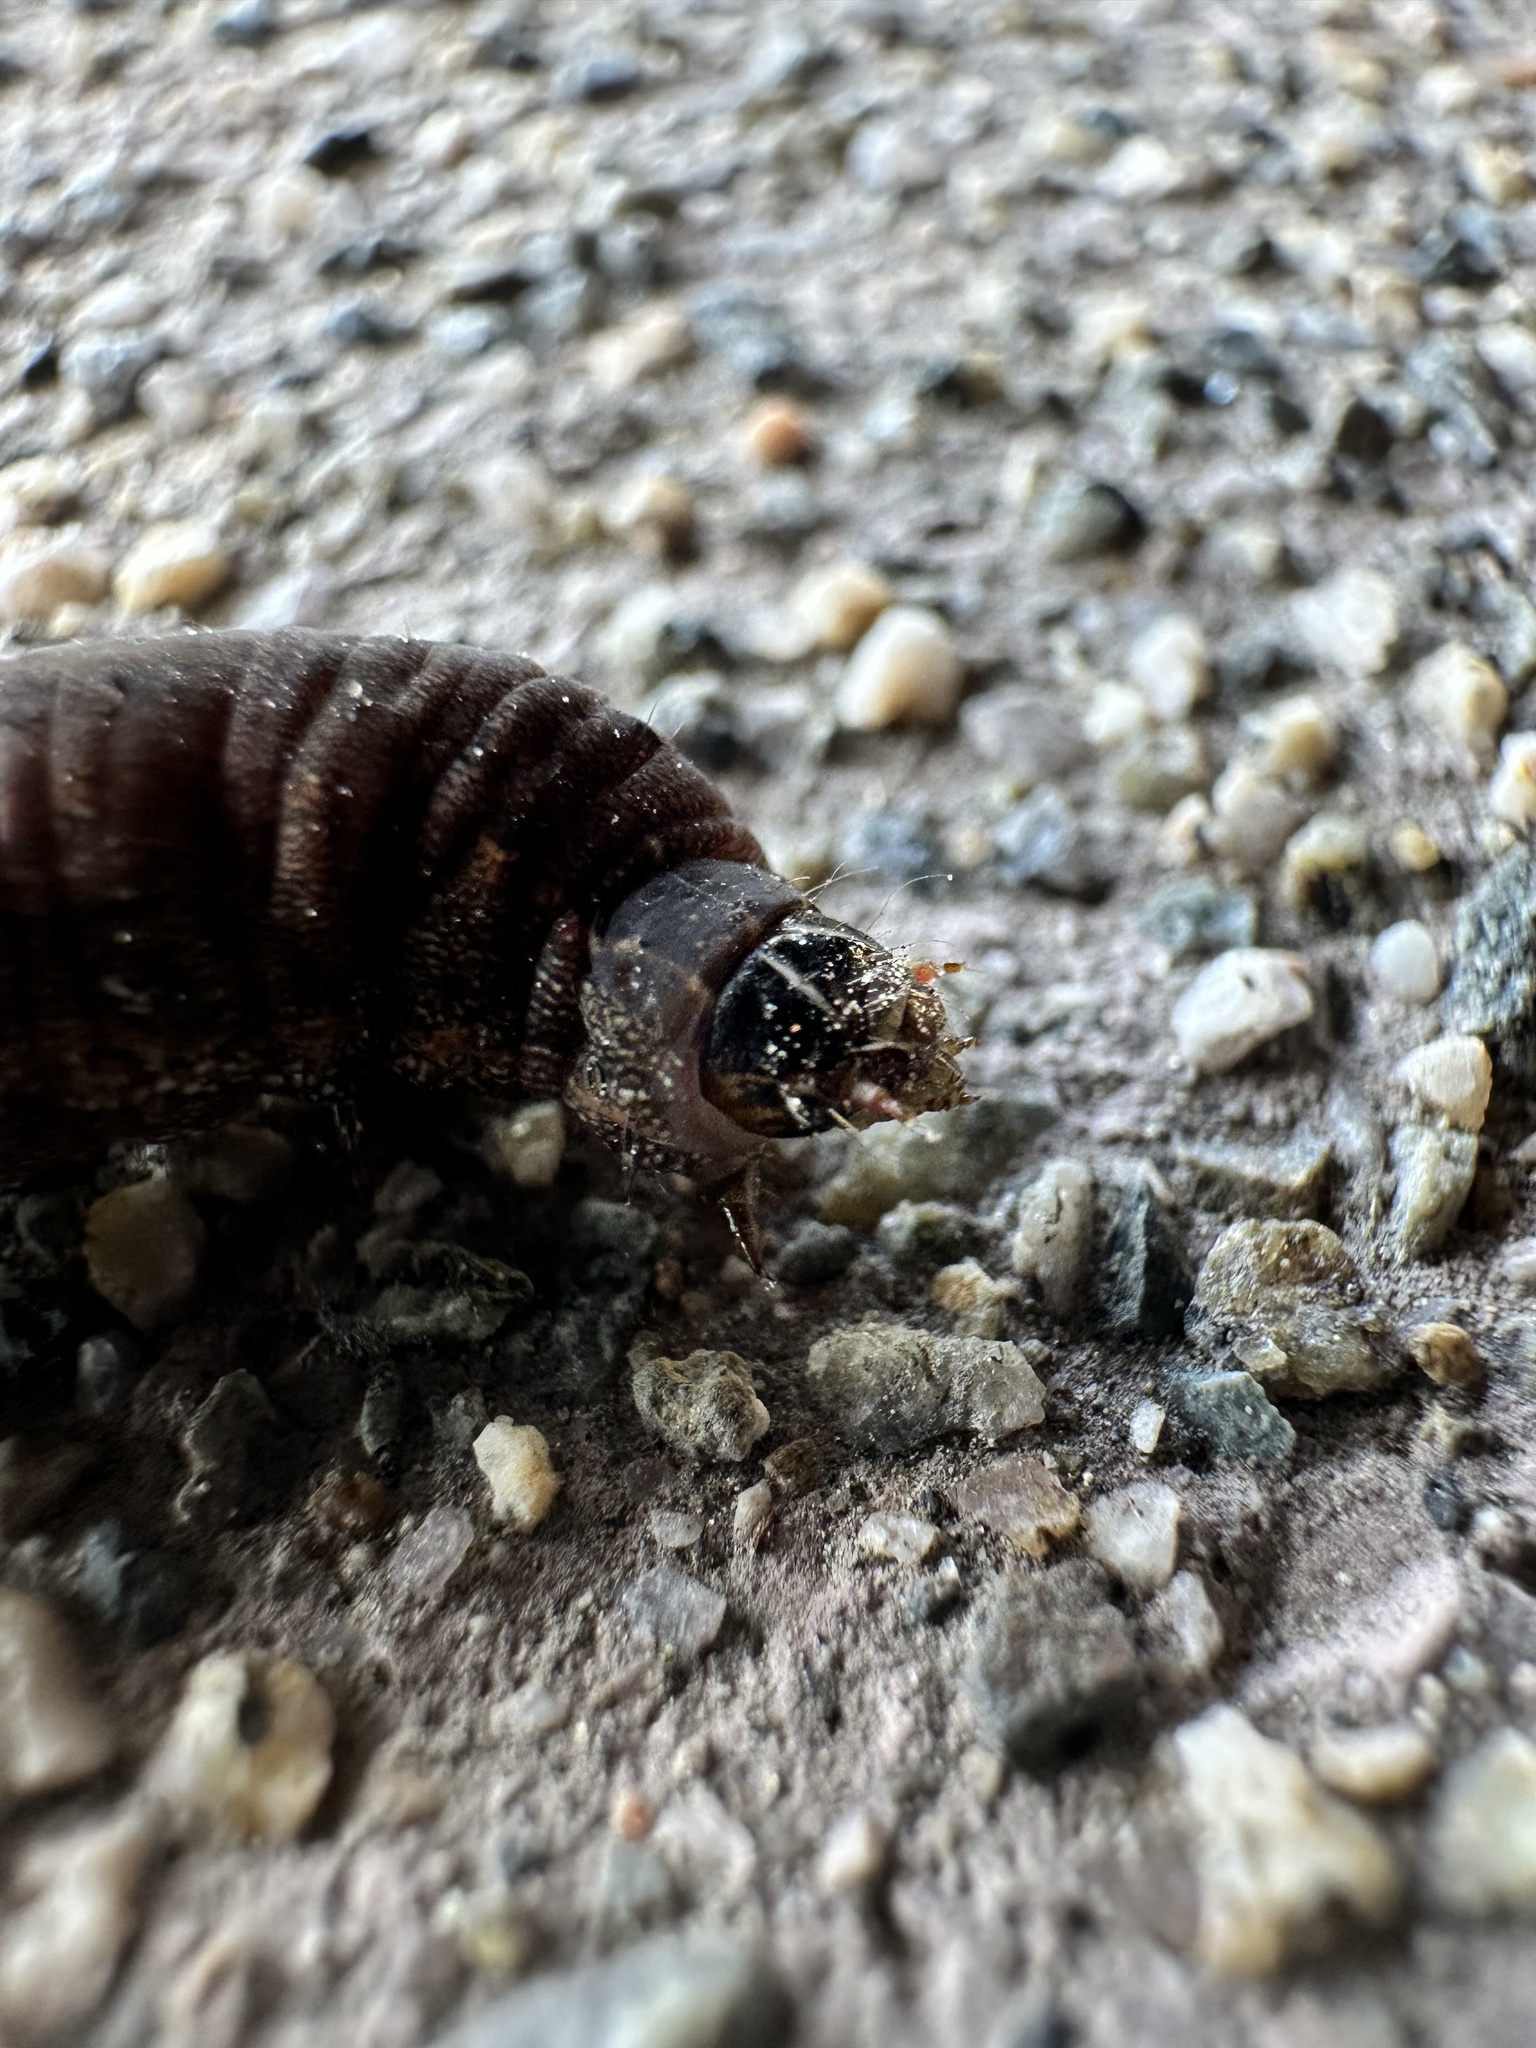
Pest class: cutworms